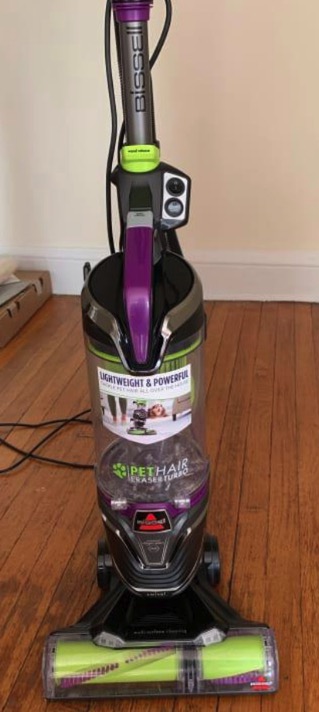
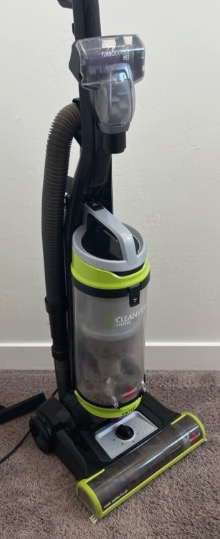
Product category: items_vacuum
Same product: no